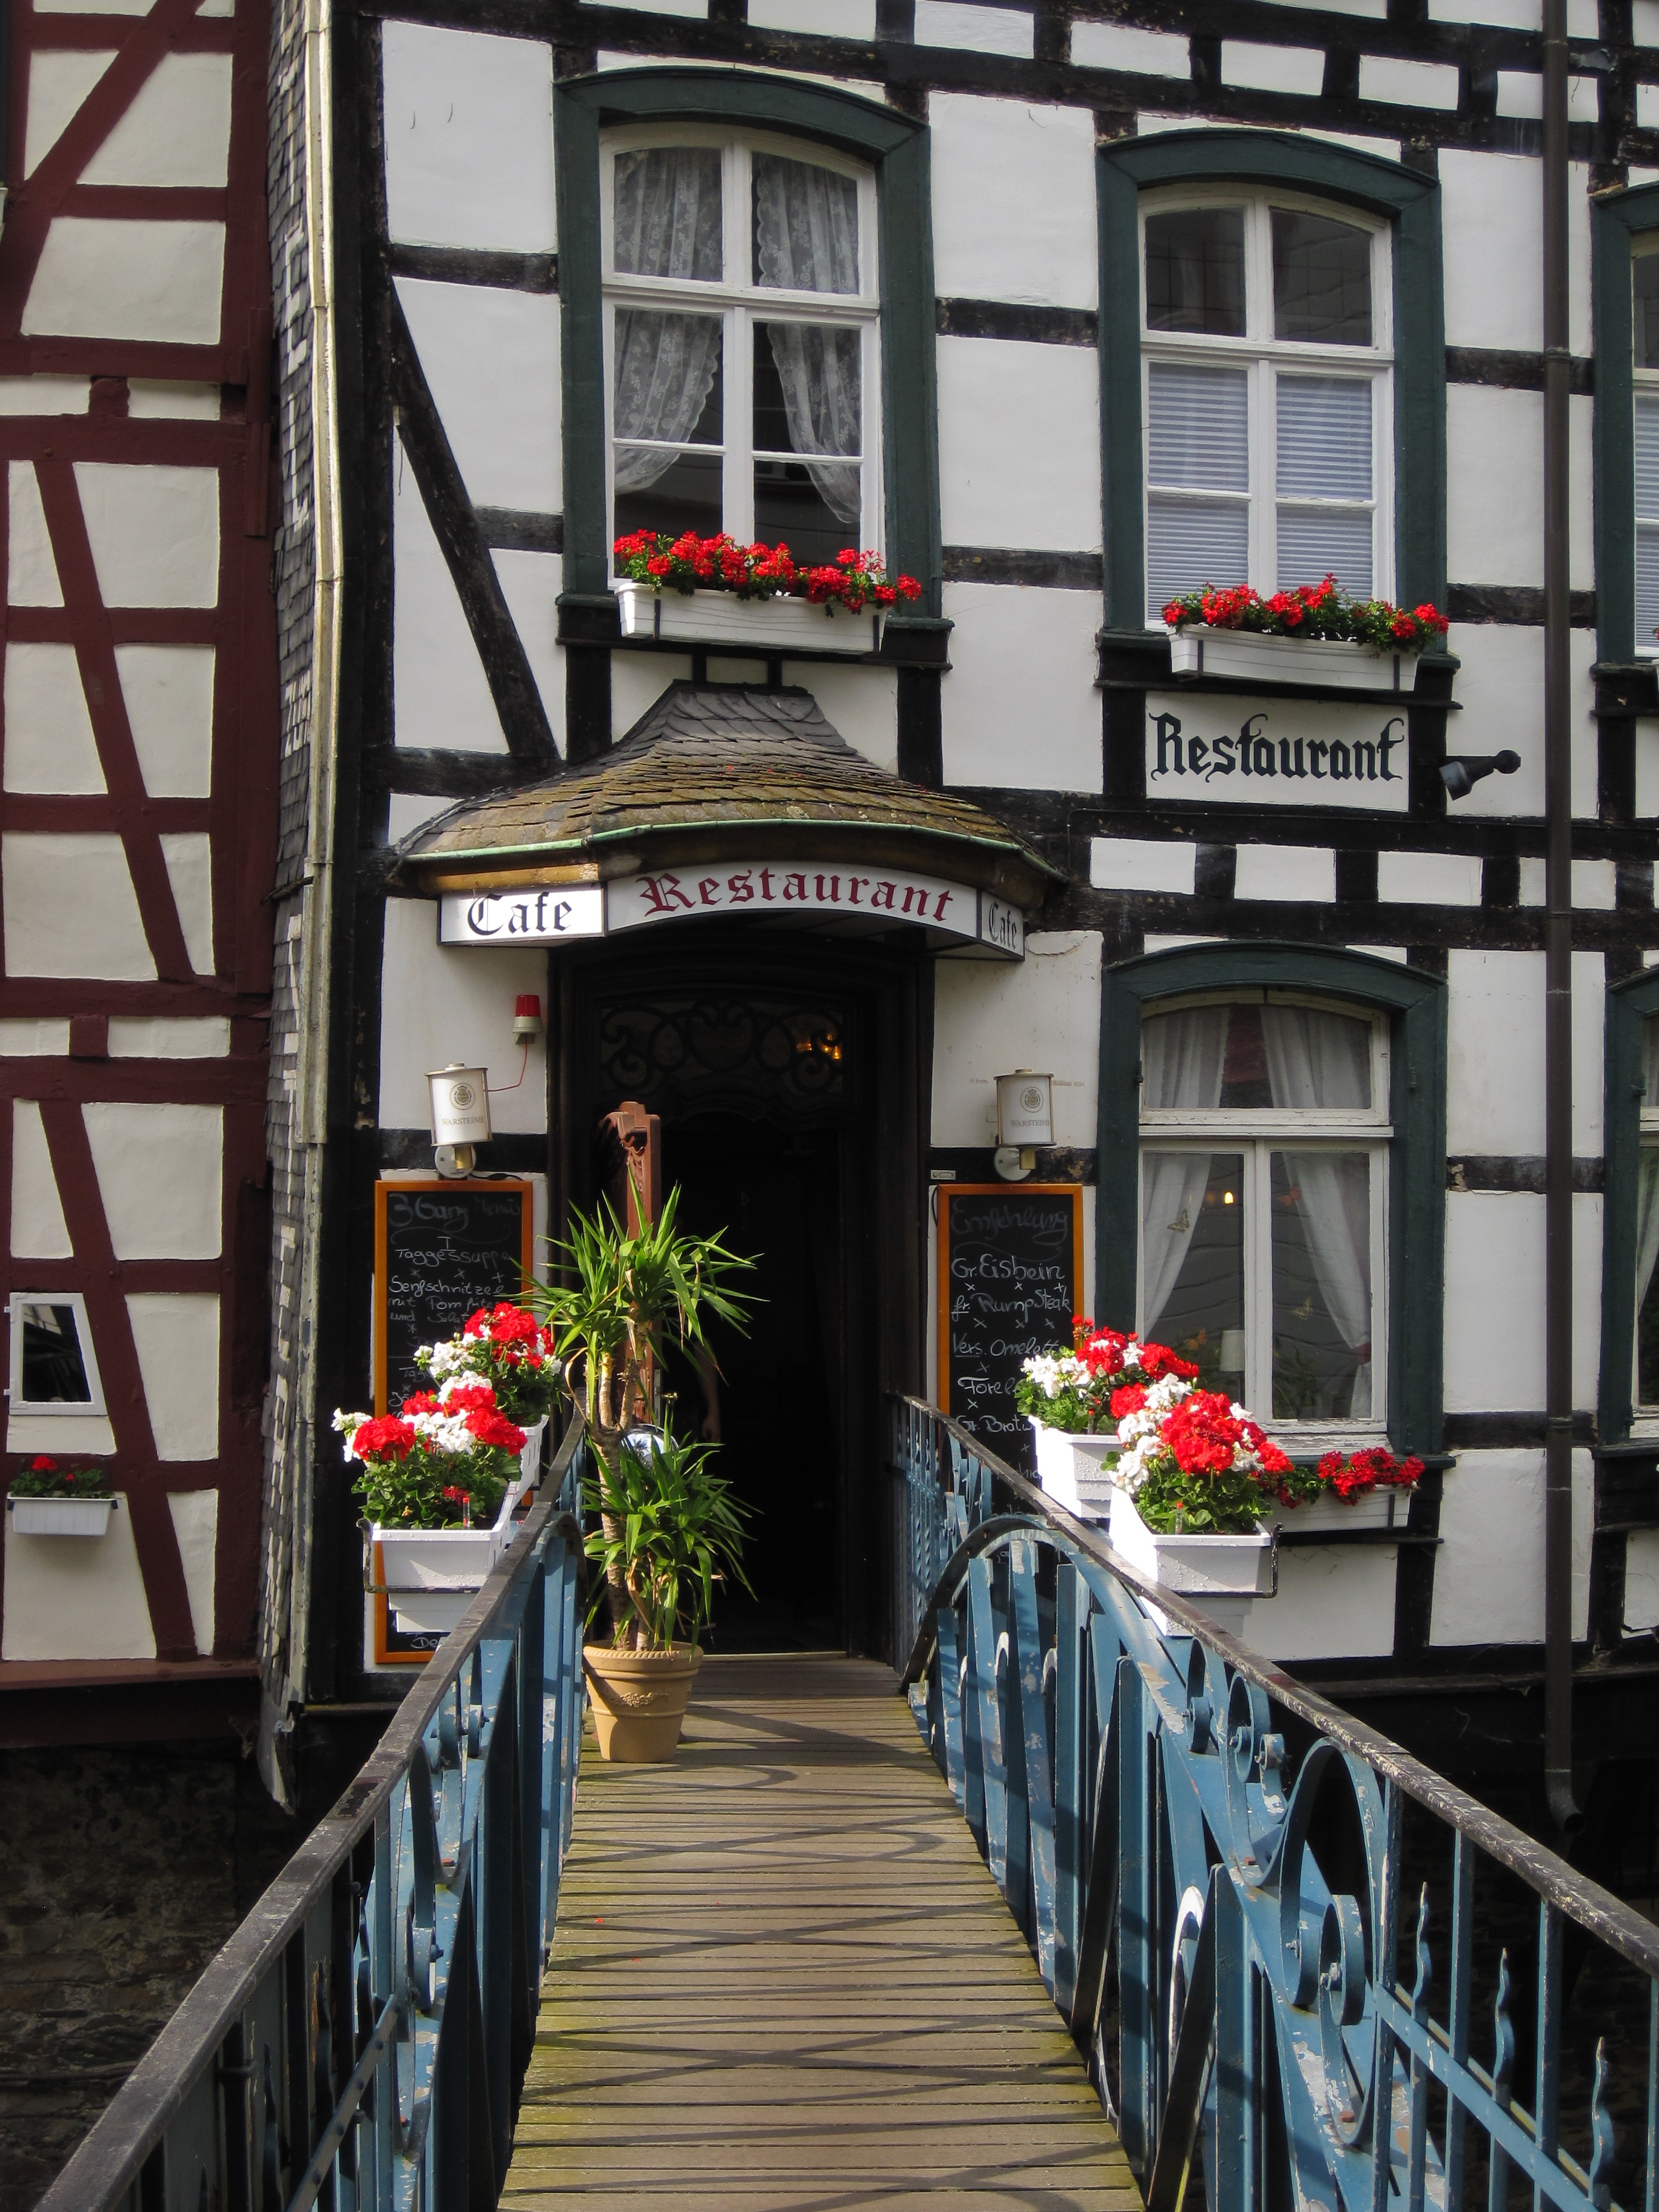
building, restaurant, home, cottage, romance, interior design, fachwerkhaus, monschau